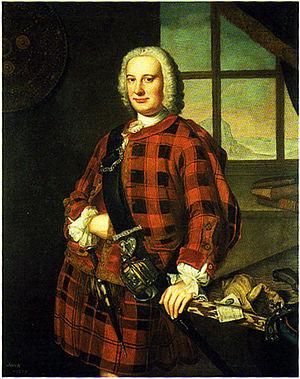
Le tartan est une étoffe de laine à carreaux de couleurs, typique des peuples celtes. Il s'agit d'un motif de lignes horizontales et verticales entrecroisées, de multiples couleurs. Les tartans étaient à l'origine réservés aux tissus, mais sont maintenant utilisés sur de nombreux autres matériaux. Les kilts écossais sont ainsi quasiment toujours réalisés dans un tissu à motif de tartan.